Lee Yeon

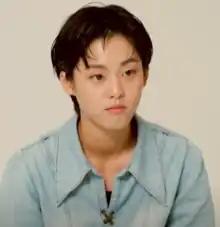
Lee Yeon

Lee Yeon (born 27 February 1995) is a South Korean actress. She is best known for her portrayal of male character Baek Seong-woo in 2022 Netflix-produced South Korean drama "Juvenile Justice".